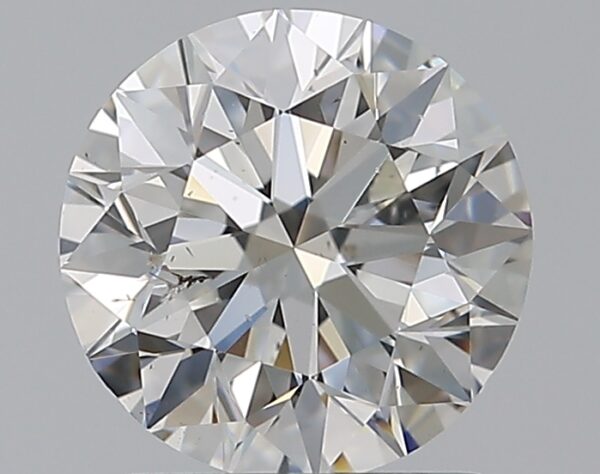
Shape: round
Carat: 1.2
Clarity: SI1
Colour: G
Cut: EX
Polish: EX
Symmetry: EX
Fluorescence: F
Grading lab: GIA
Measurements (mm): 6.71 x 6.75 x 4.27